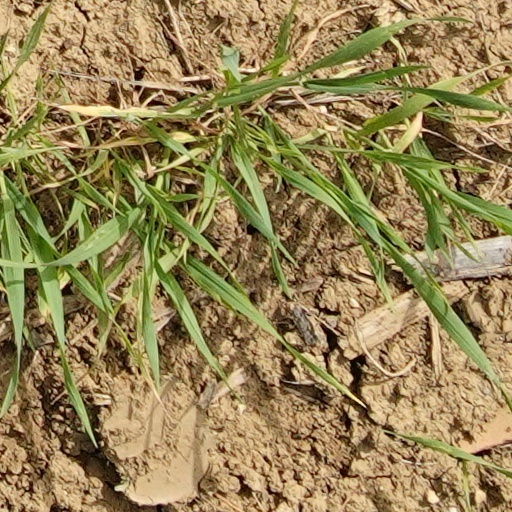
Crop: wheat